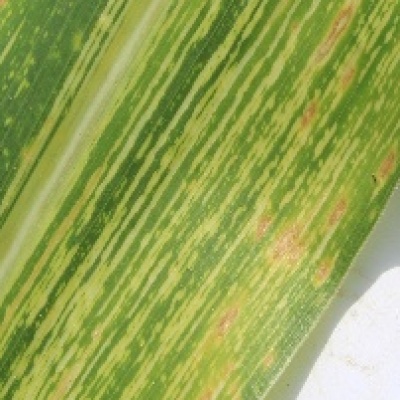
Label: Corn_(Maize)___Maize_Streak_Virus